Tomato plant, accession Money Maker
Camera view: vertical (180 deg); turntable rotation: 330 degrees
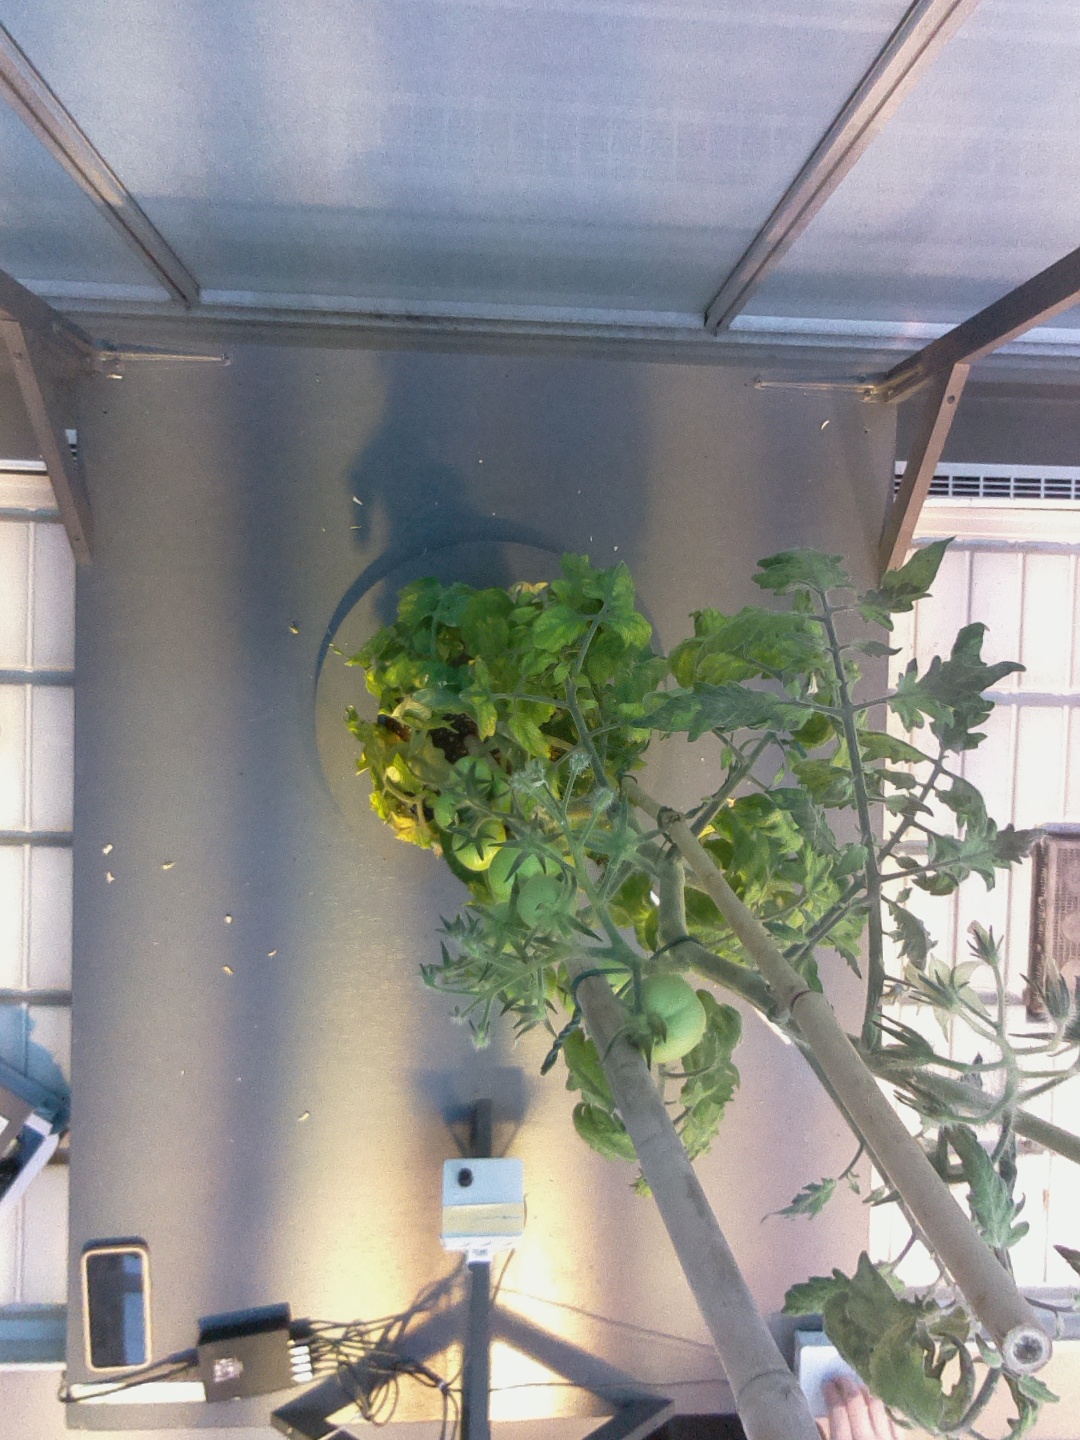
BBCH growth stage 74: 40%-50% of final fruit size